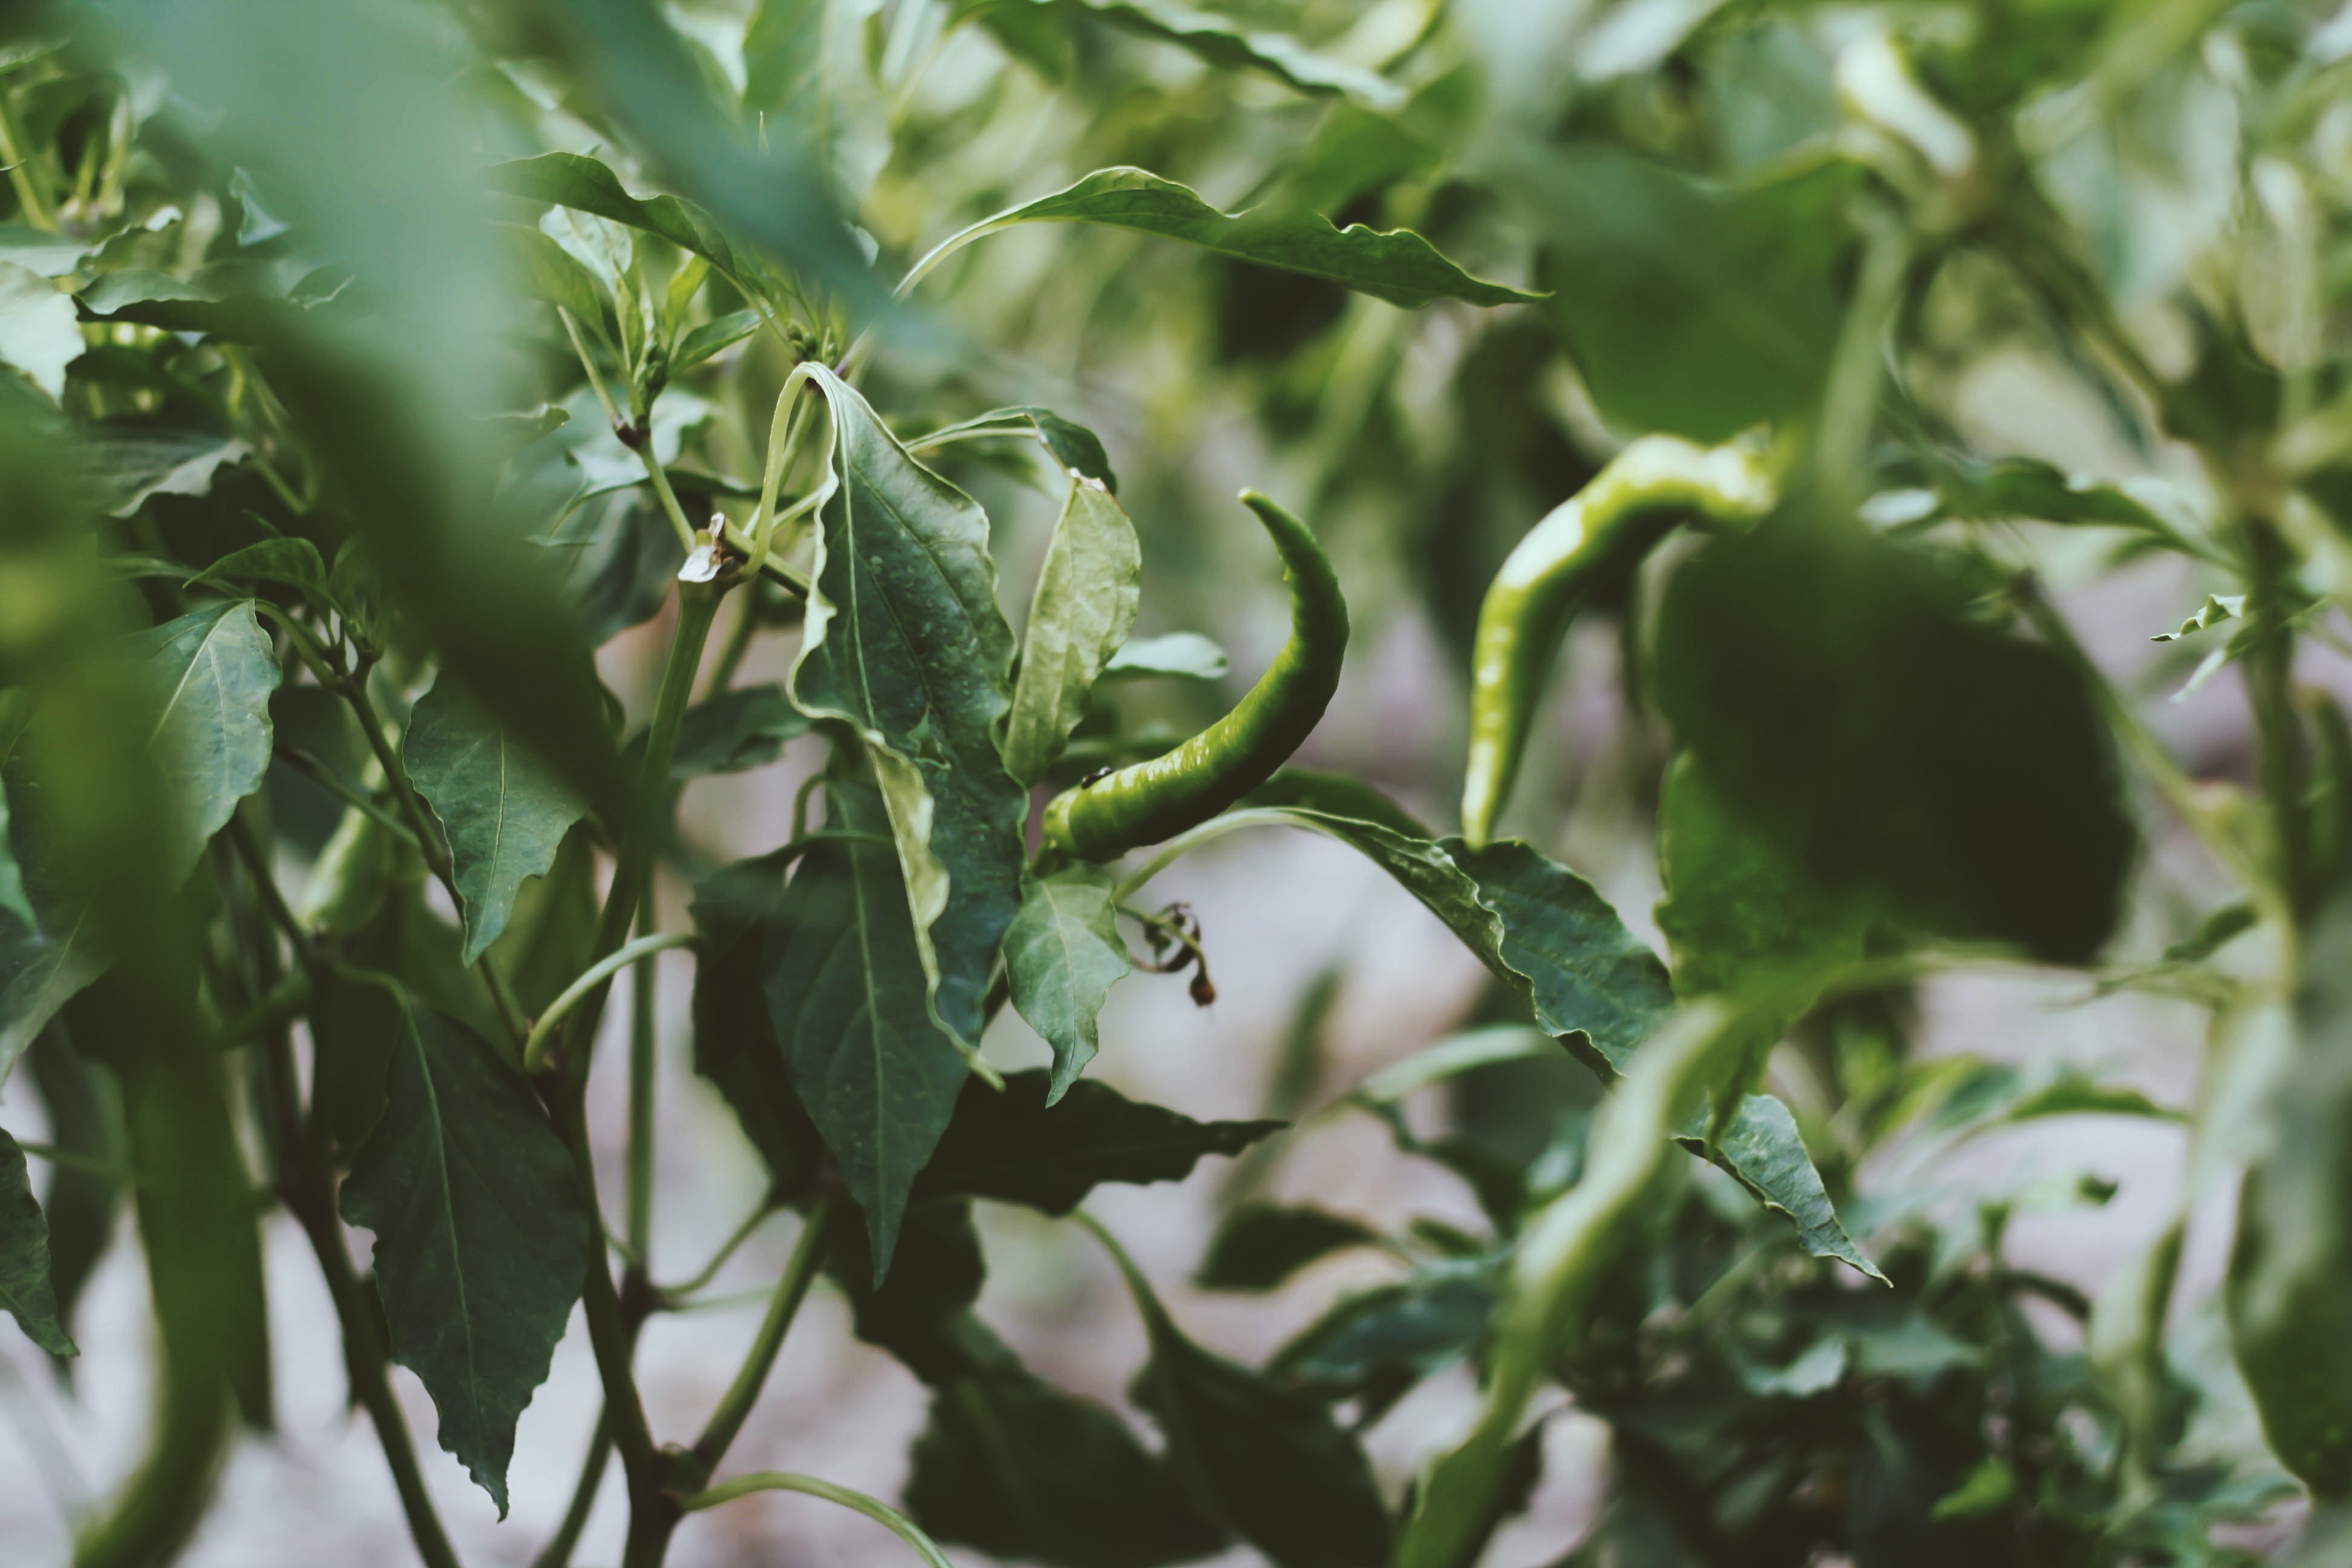
branch, plant, leaf, flower, food, green, produce, vegetable, botany, garden, flora, flowering plant, land plant